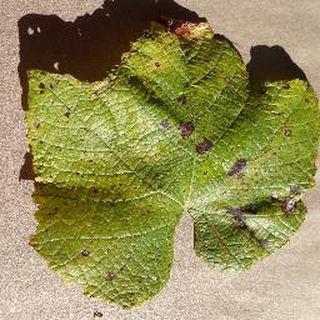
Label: grape_leaf_blight